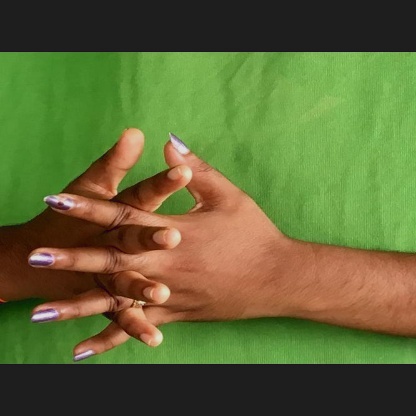
Mudra: Karkatta